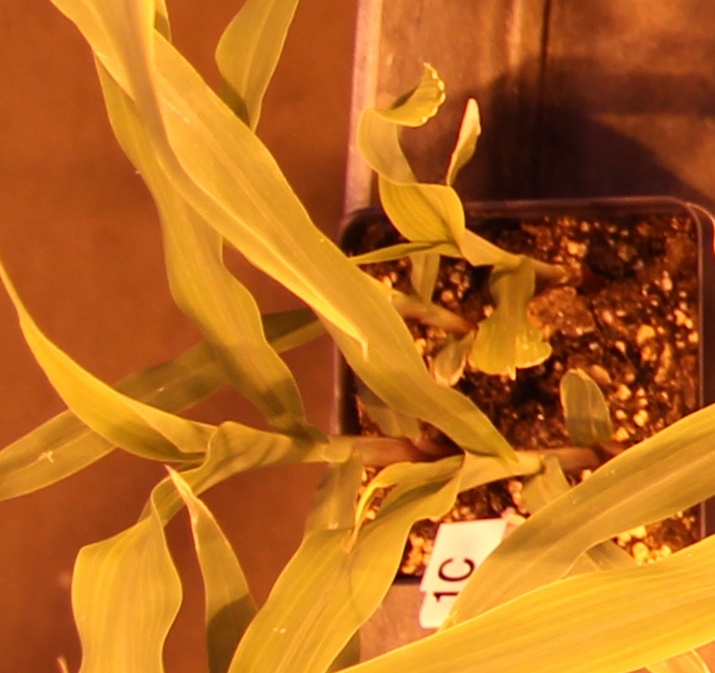
Label: Corn